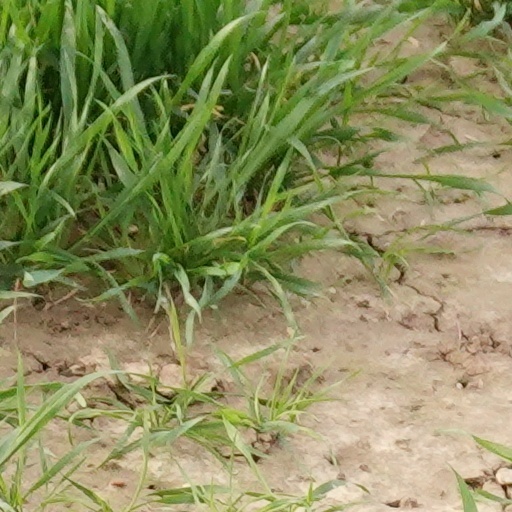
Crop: wheat